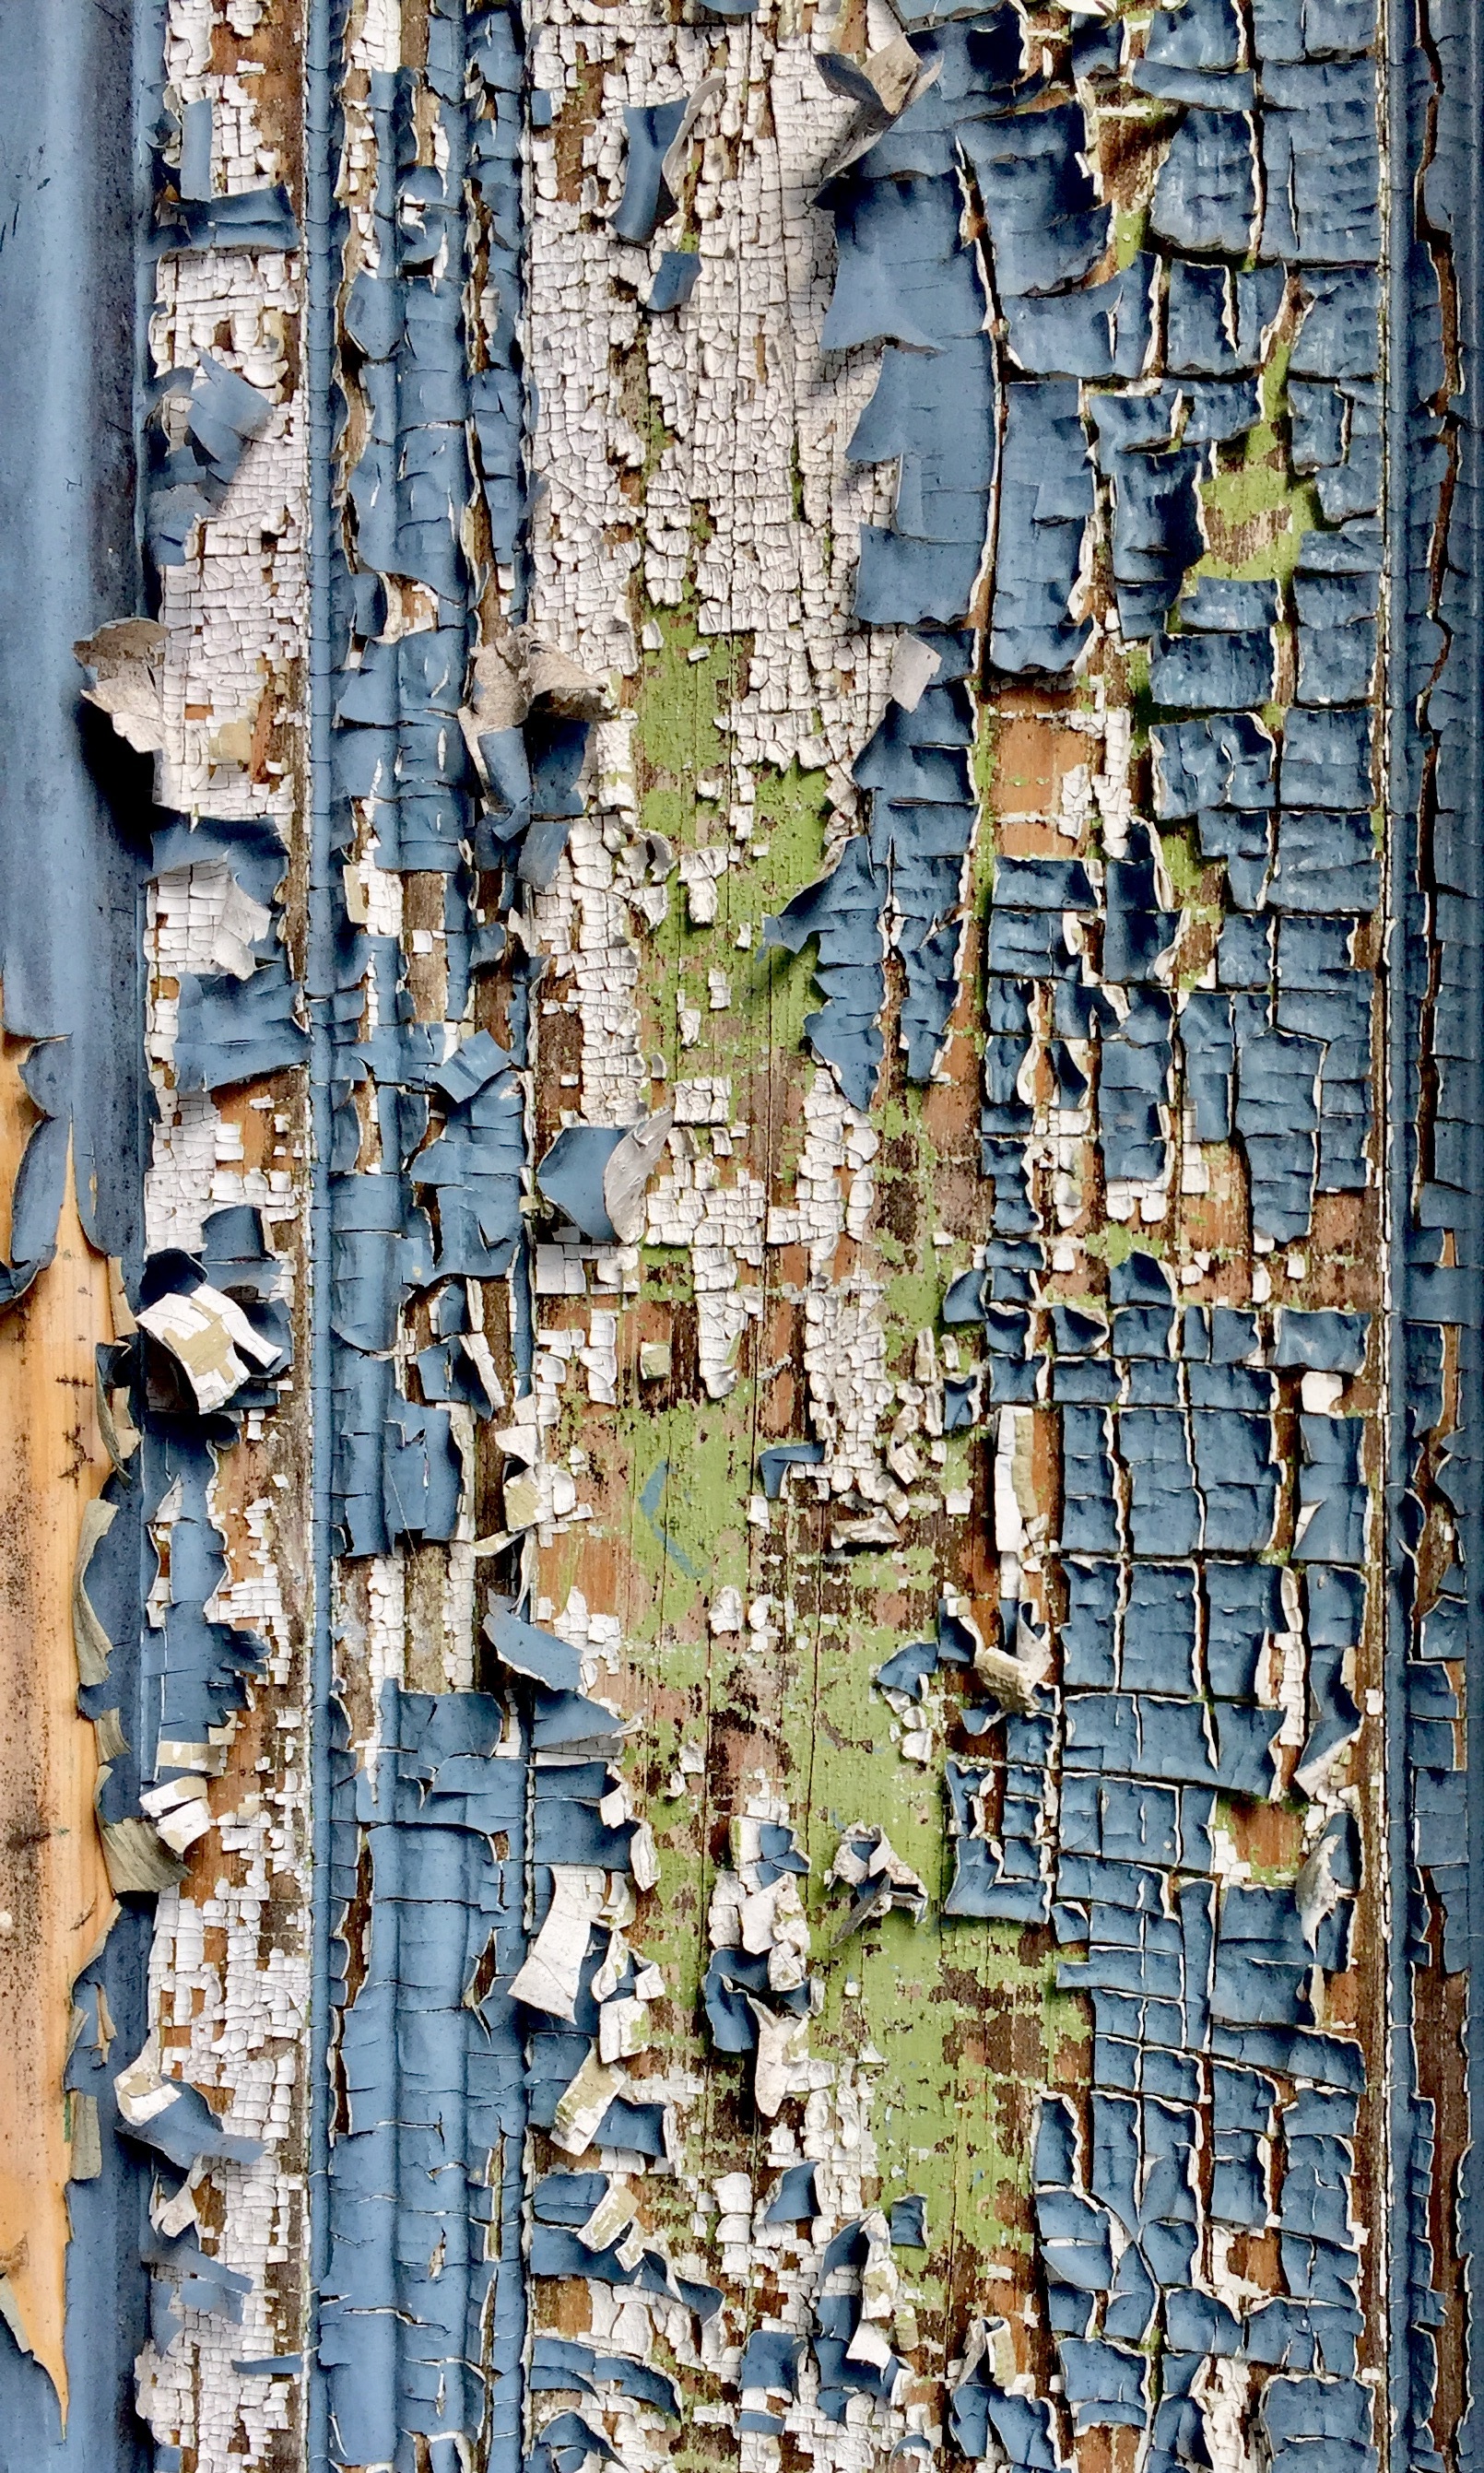
tree, grungy, wood, vintage, retro, texture, trunk, old, wall, rustic, reflection, birch, crack, paint, grunge, rough, surface, weathered, cracked, art, an, crackle, peeling, aged, aerial photography, urban area, ancient history, woody plant